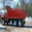
Label: truck